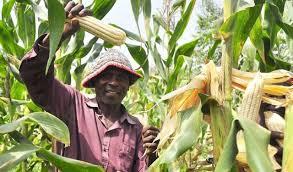
Huyu ni mkulima wa mahindi,amesimama katika shamba lake, amebeba moja mkononi, ametabasamu sana,amesimama ishara ya kuwa anapigwa picha.